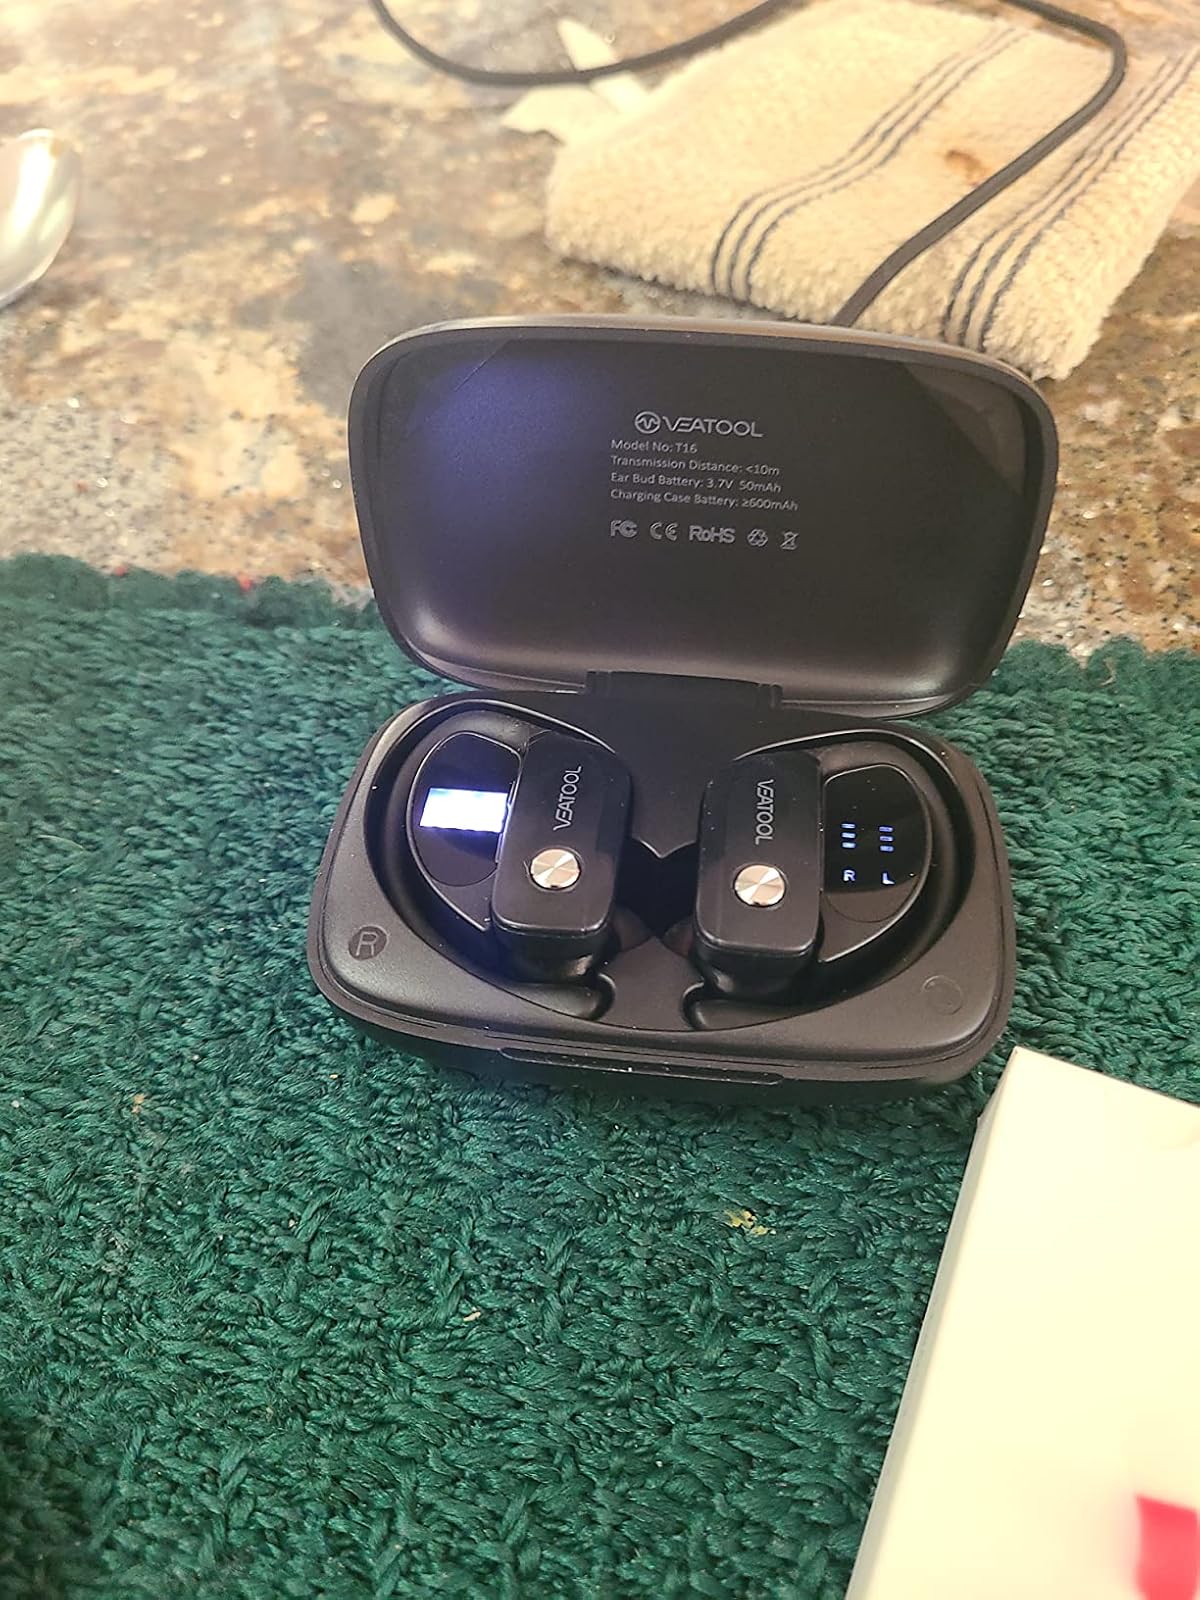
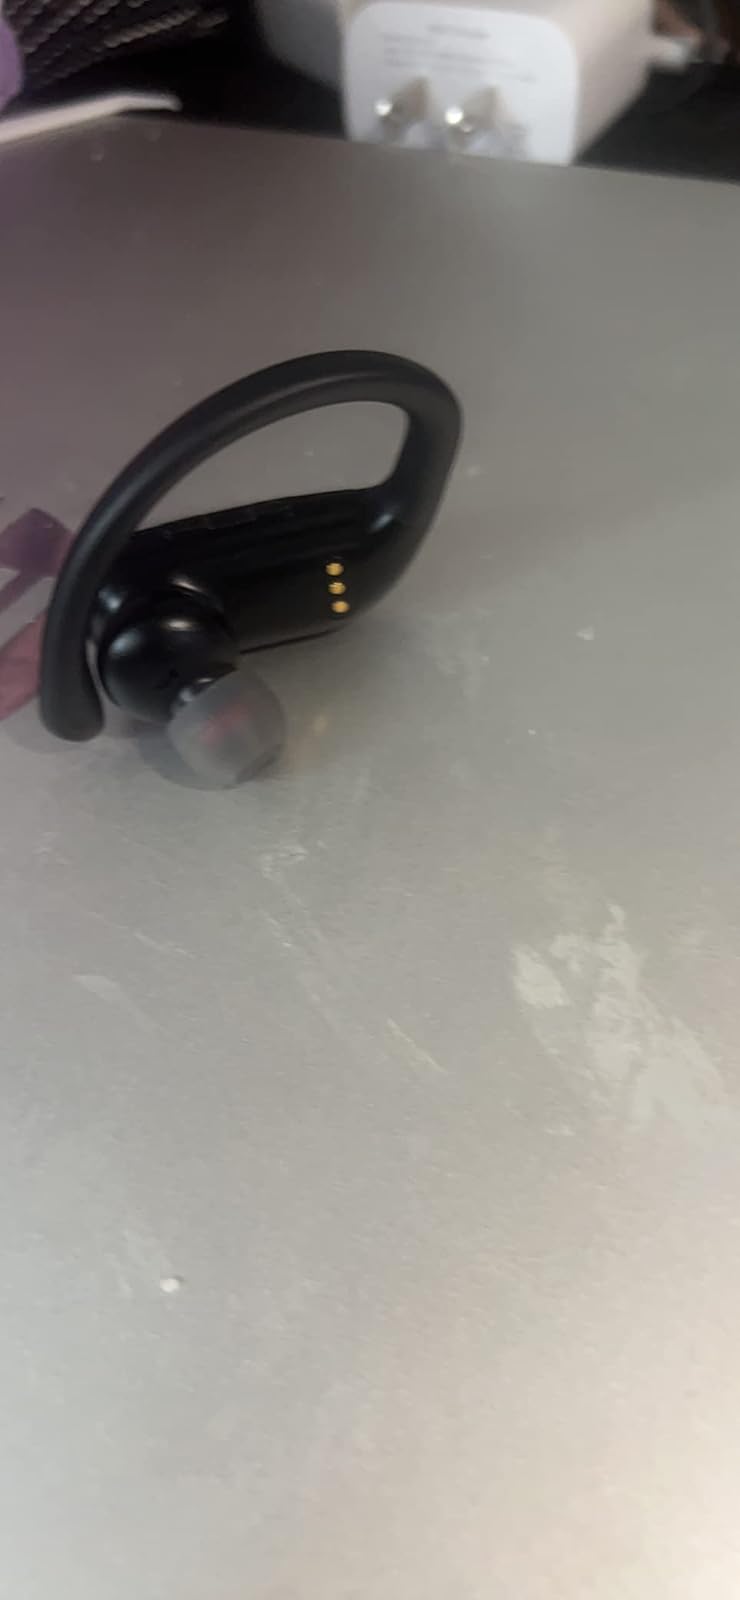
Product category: earbuds
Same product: yes